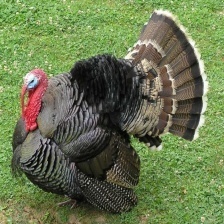
Species: WILD TURKEY
Scientific name: MELEAGRIS GALLOPAVO